Fredrik Elfving

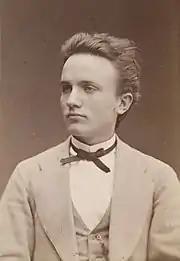
Elfving in 1873, about 19 years old

He intended to enter medical school, but first had to obtain a Candidate of Philosophy degree, with a specialization in botany. His instructor, Sextus Otto Lindberg, found Elfving to be a talented student, and assisted and encouraged him with his botanical studies. With the support of the university, Elfving stayed in Stockholm and Uppsala in Sweden for six weeks in the autumn of 1873 to study phycology.